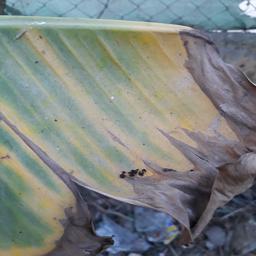
Label: POTASSIUM DEFICIENCY